Adam Ludwik Czartoryski

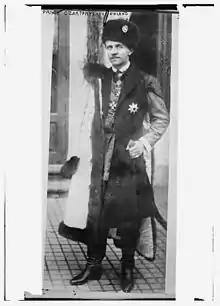

Prince Adam Ludwik Czartoryski (5 November 1872 – 29 June 1937) was a Polish nobleman, landowner, and patron of the arts. He was the son of Prince Władysław Czartoryski and Princess Marguerite Adélaïde Marie of Orléans.